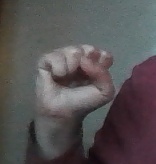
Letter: saad